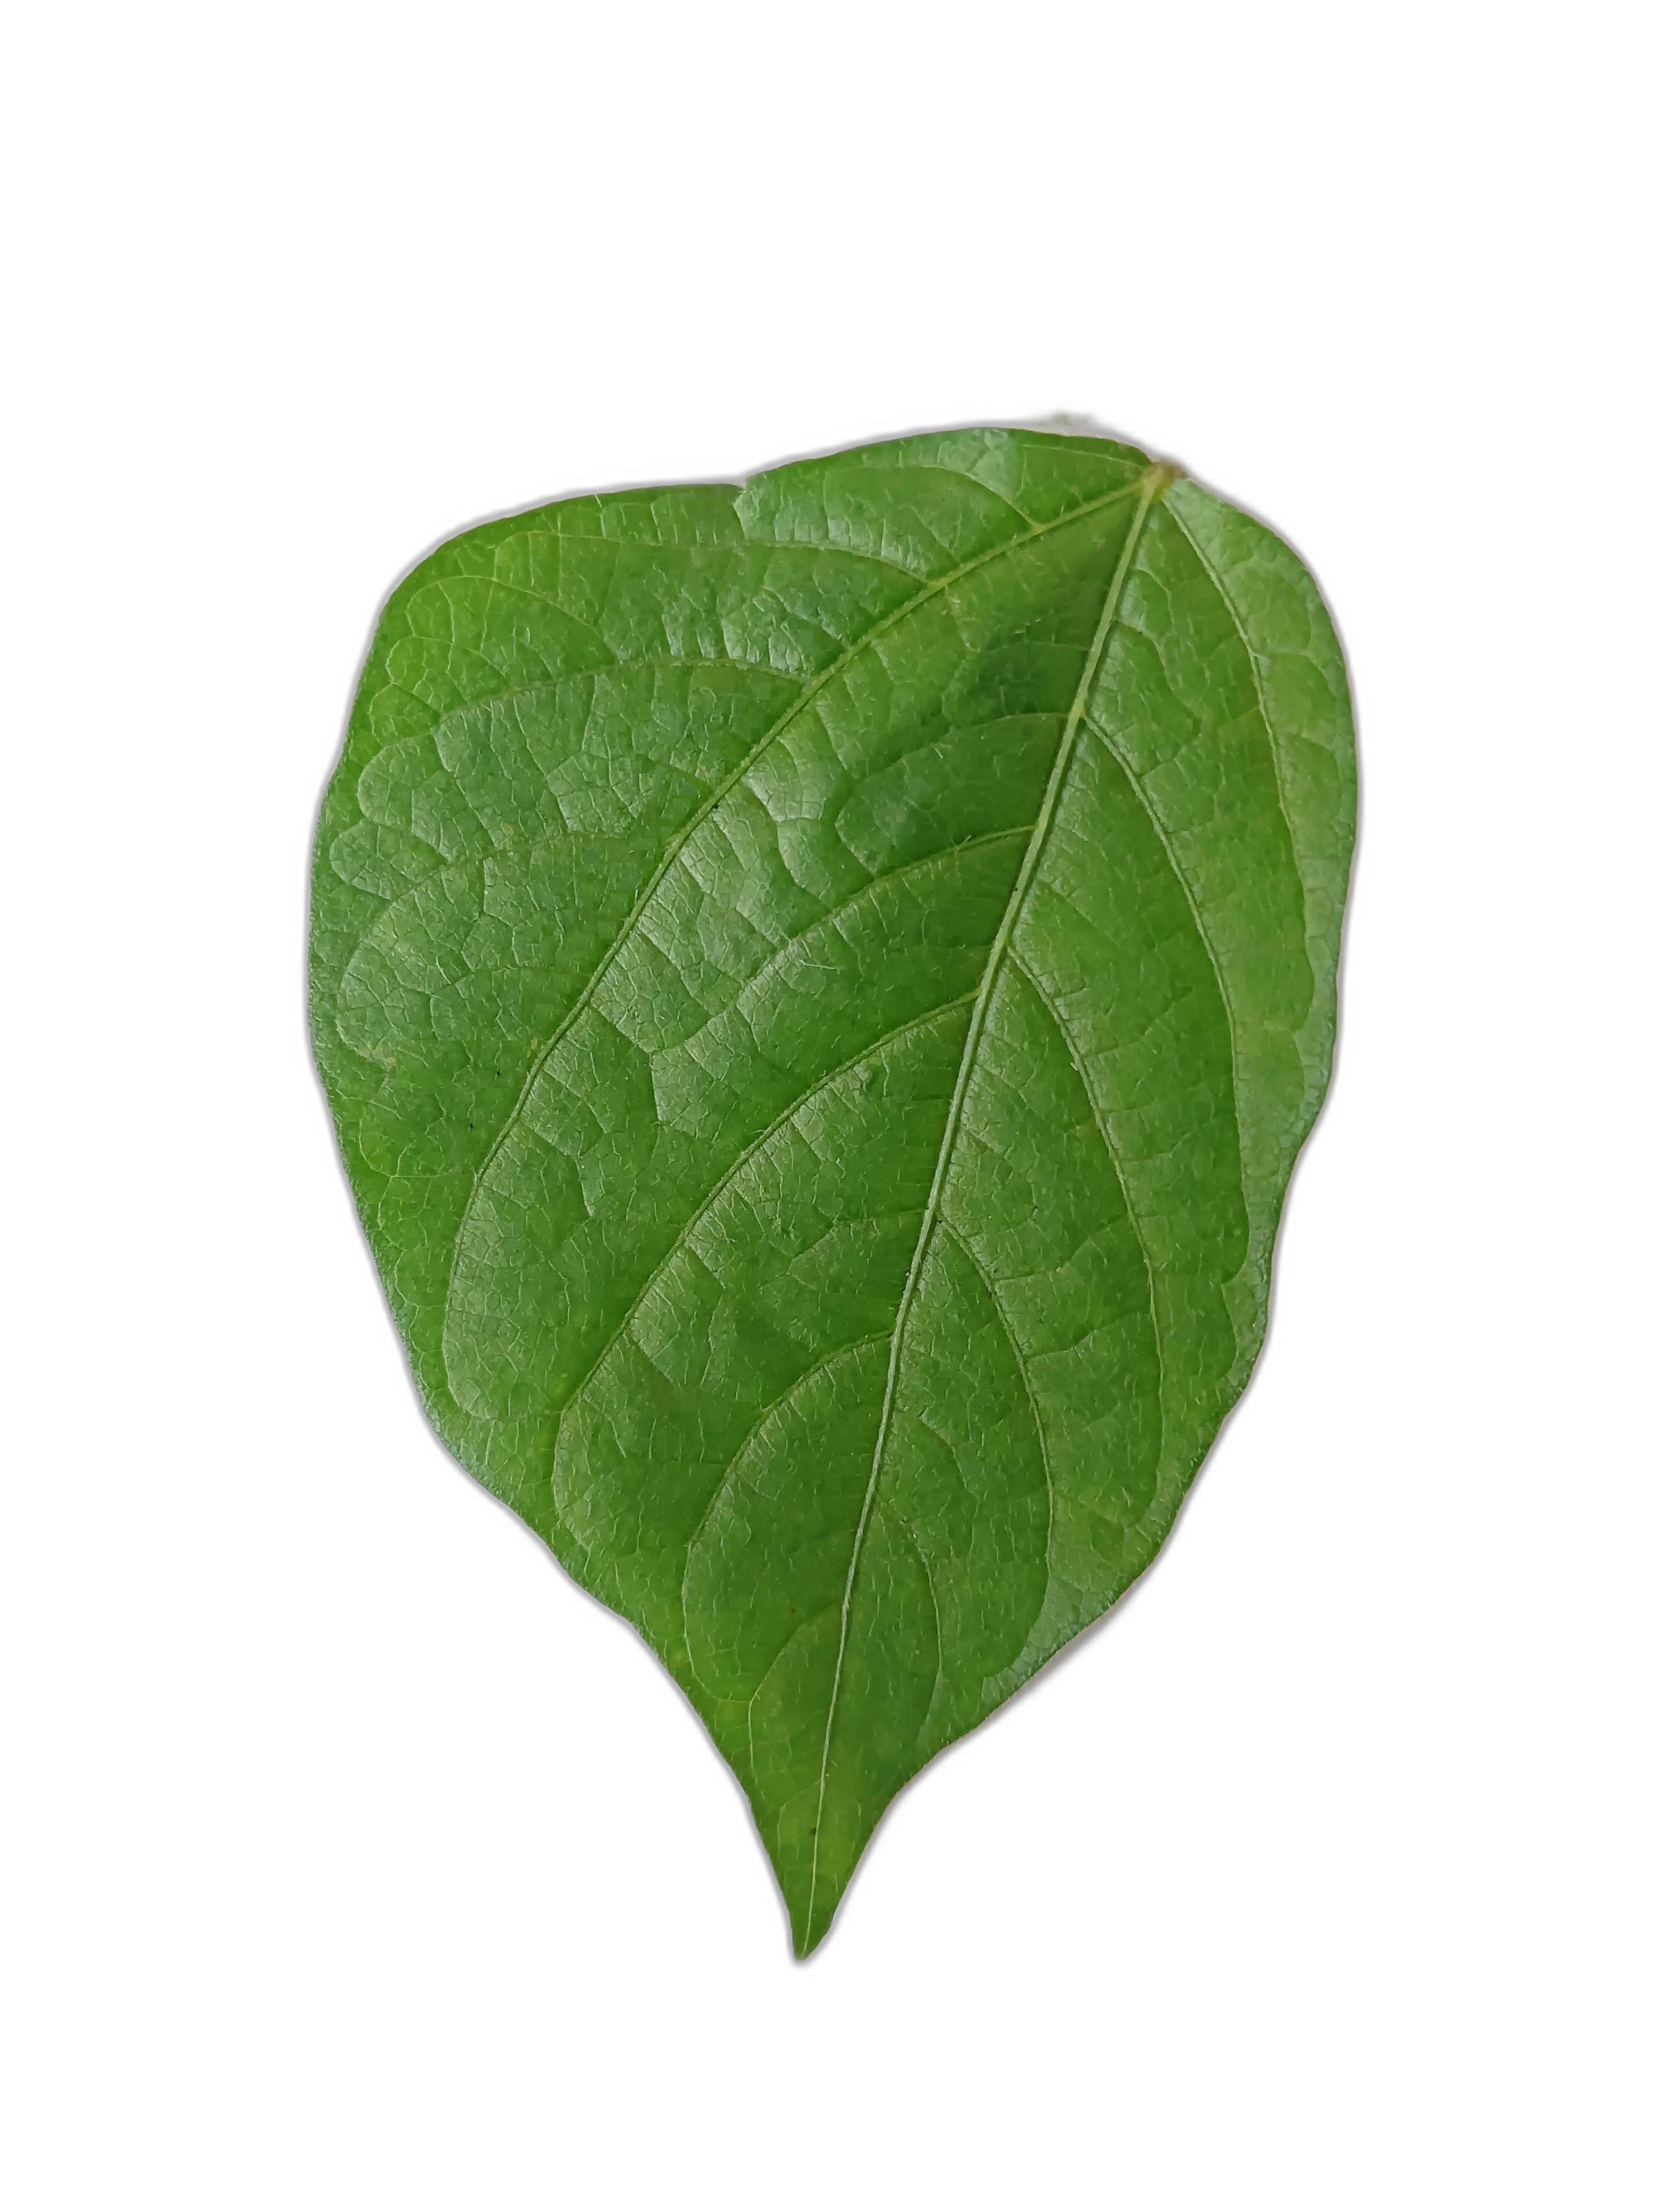
Label: Healthy